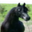
Label: horse